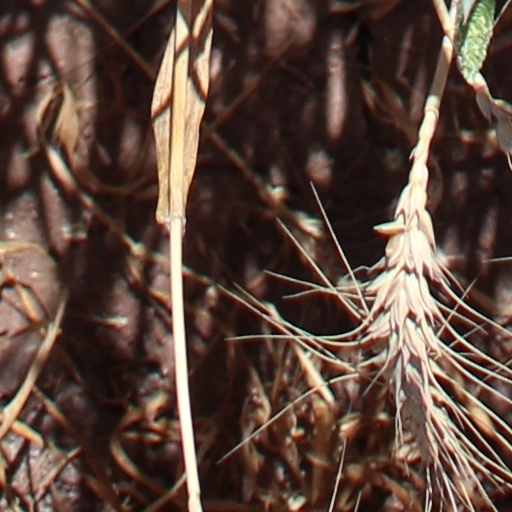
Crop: wheat